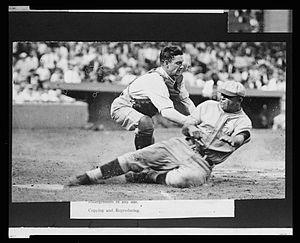
Herold D. Ruel, dit Muddy Ruel, né le 20 février 1896 et décédé le 18 décembre 1963, était un joueur de baseball américain.